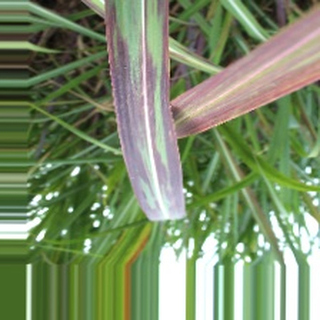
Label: sugarcane_bacterial_blight